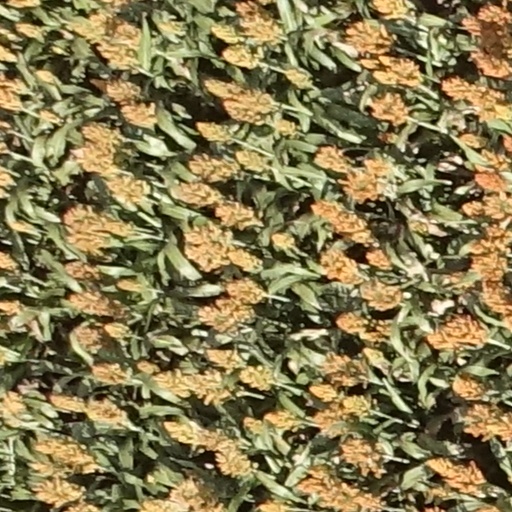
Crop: sorghum